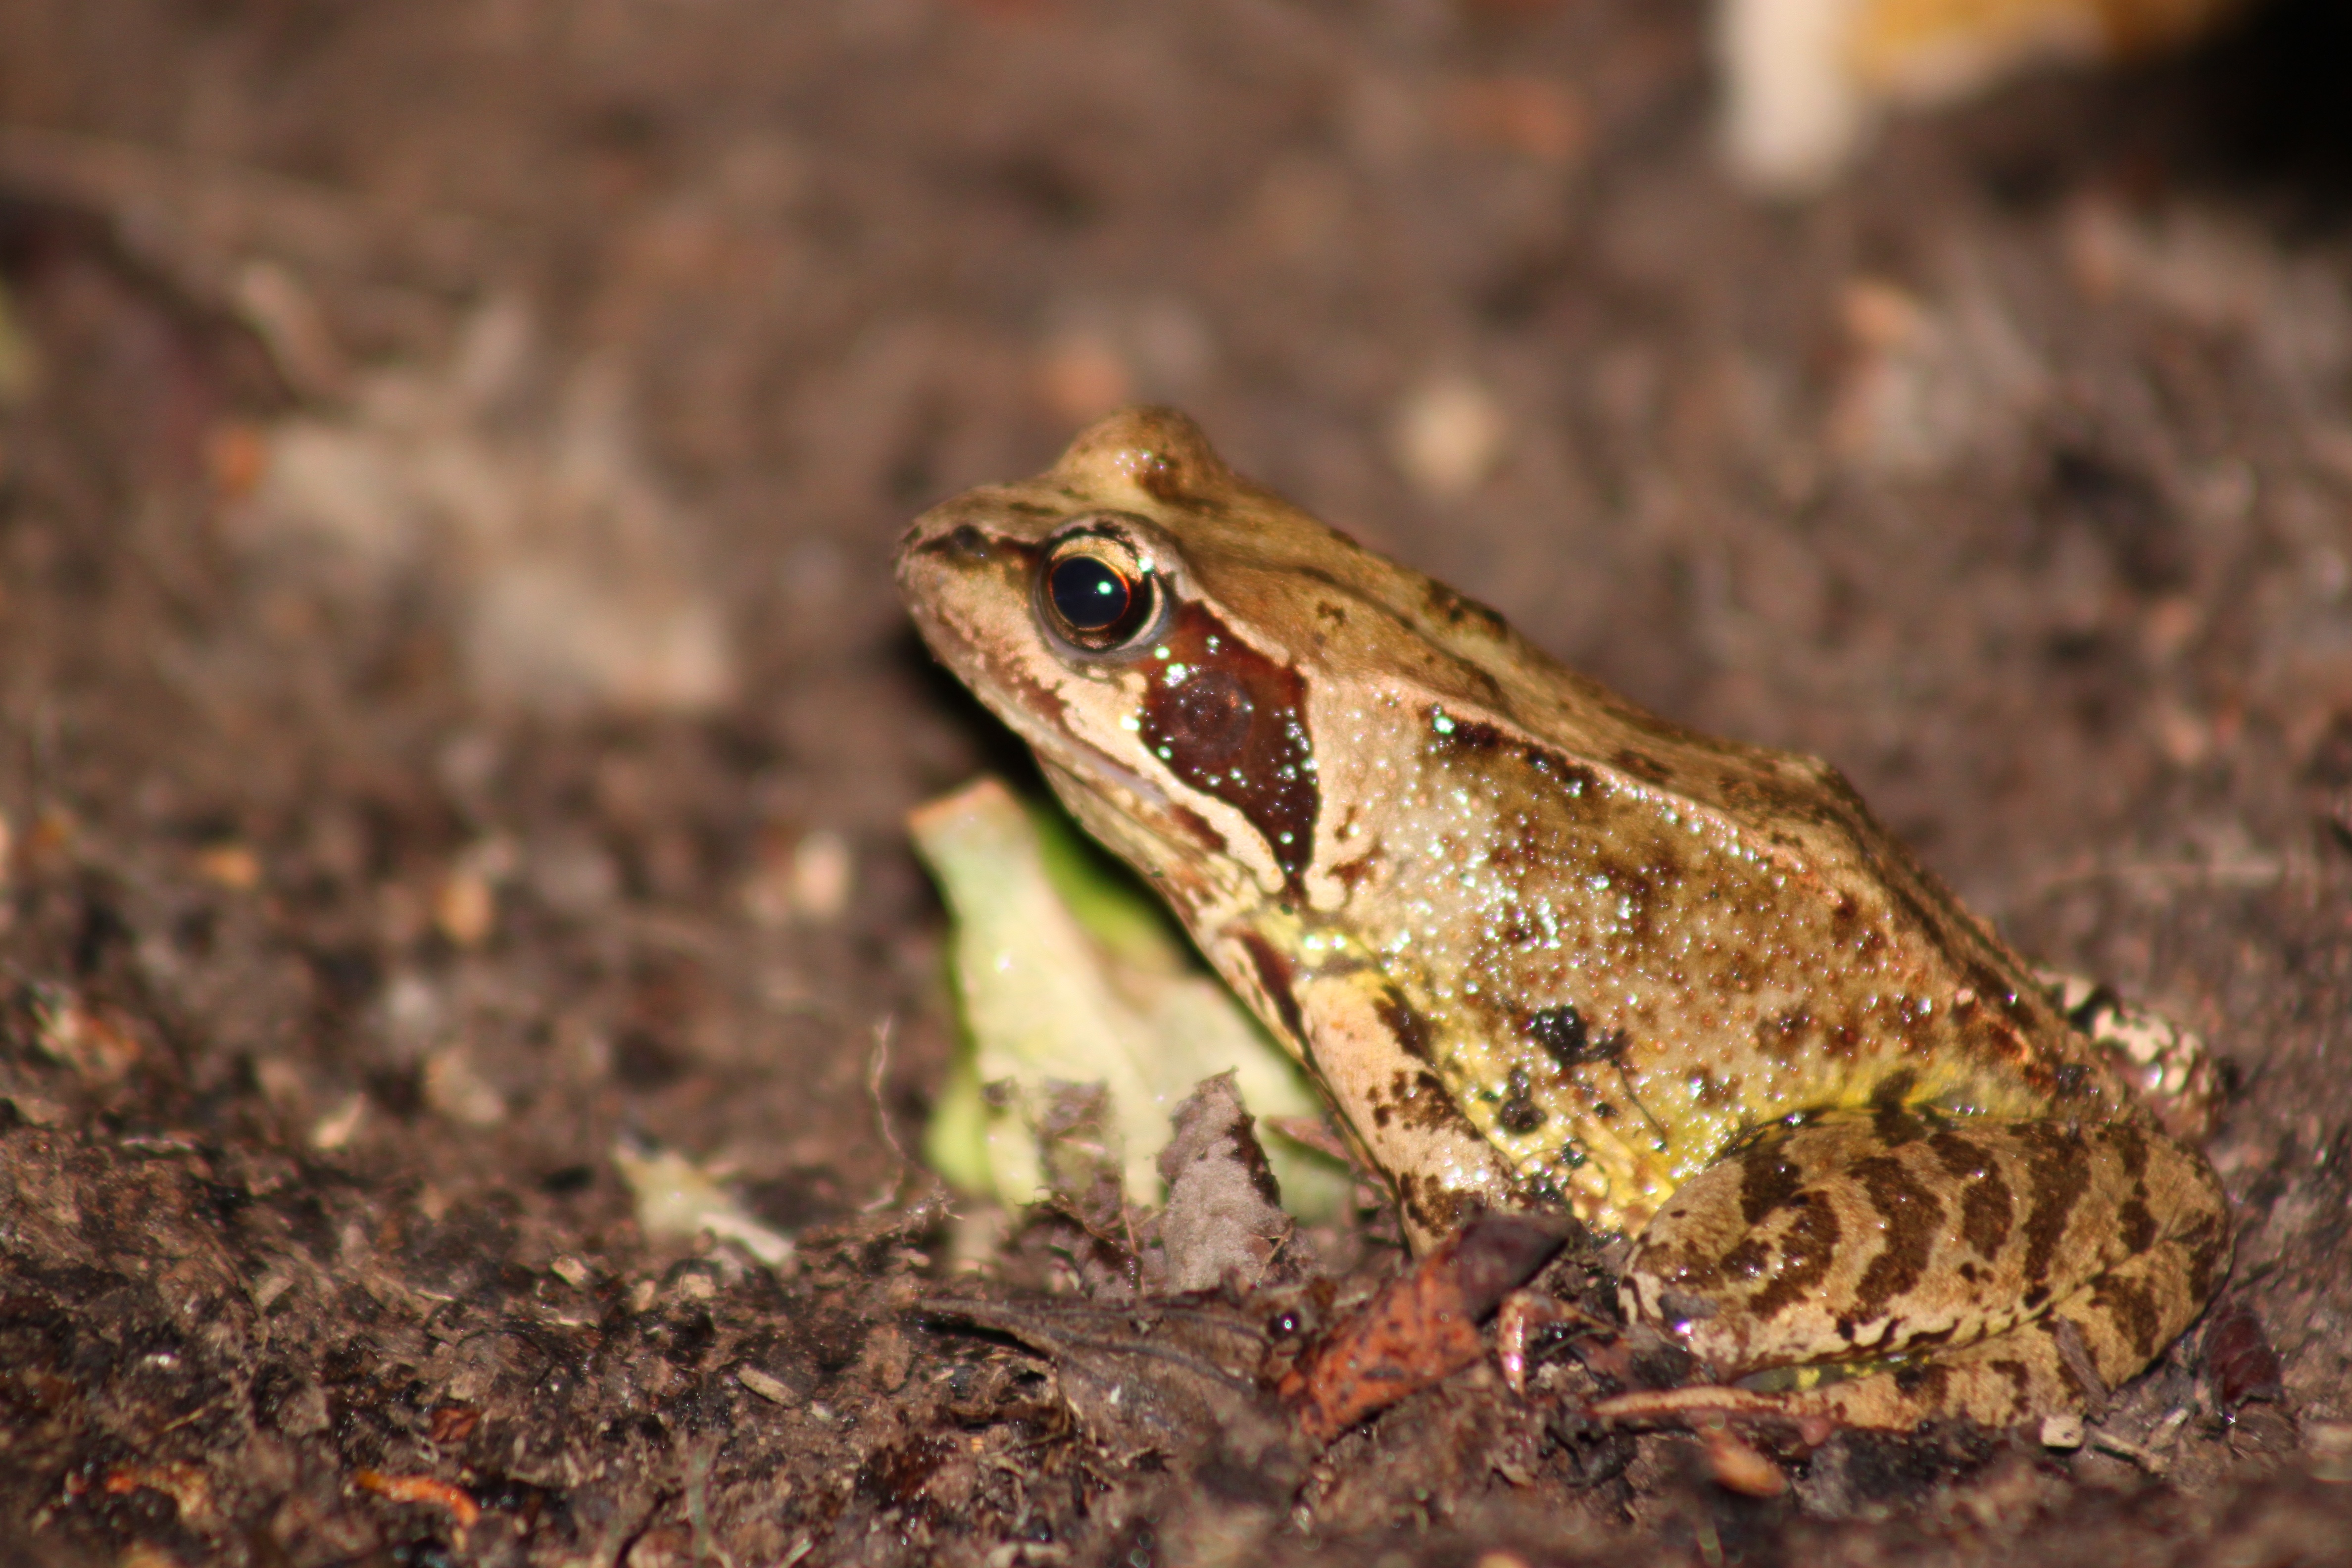
nature, wildlife, frog, toad, amphibian, fauna, close up, vertebrate, macro photography, ranidae